Black Russians

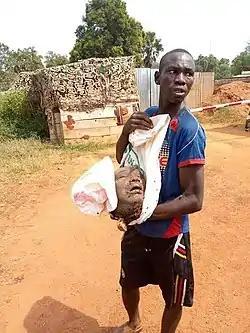
A "Black Russian" with the severed head of Didier Wangay, the former mayor of Bambari and an UPC general

On 11 December 2021, they attacked Goya village near Kouango, killing 10 civilians. On 25 December 18 people were killed and 29 injured by pro-government faction of Anti-balaka in Lougba and Mandjo village on Bambari-Bakala axis. They were also responsible for killing 23 people in Fulani camp near Bokolobo on 9 May 2022.